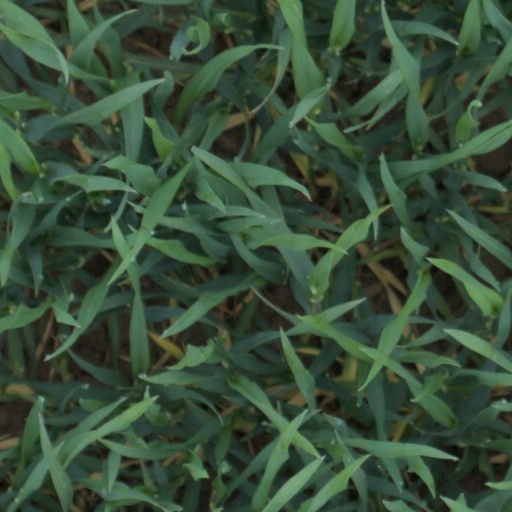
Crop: wheat